North Augusta High School

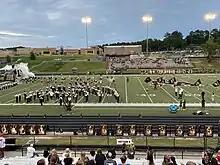
North Augusta High School entering the field for a Friday night game against Greenwood High School in 2022.

North Augusta High School's mascot is the Yellow Jacket. They compete in SCHSL Region 5-4A. The school fields over twenty-five varsity and junior varsity teams. North Augusta High is also home to sporting leagues such as football, baseball, softball, cross country, track and field, basketball, tennis, golf, Wrestling, swim team, and soccer.